Answer in natural language. Considering the relative positions, where is brown wooden chair with seagreen cushion (highlighted by a red box) with respect to white rectangular dining table? Choose between the following options: right or left
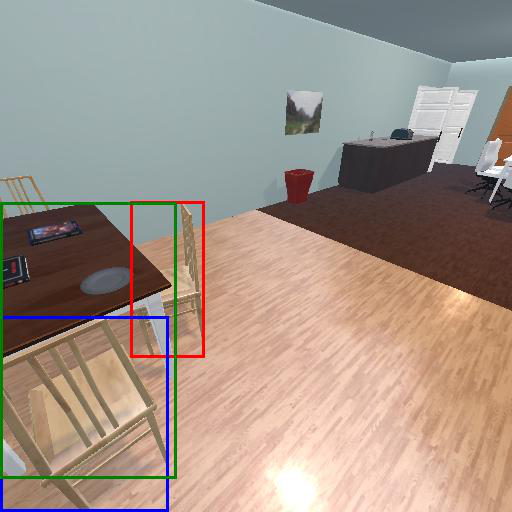
<answer>right</answer>